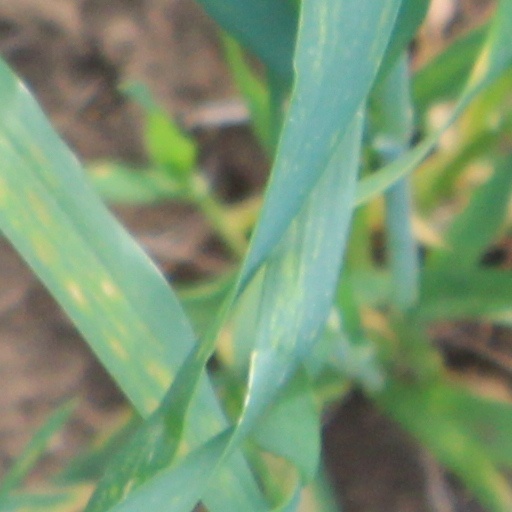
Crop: wheat